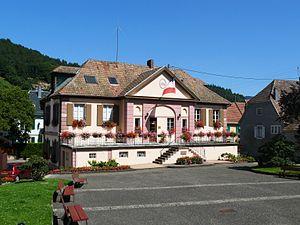
La mairie de Lapoutroie
Lapoutroie est une commune française du Massif des Vosges située dans le département du Haut-Rhin, en région Grand Est.